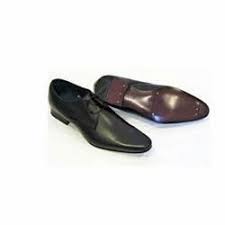
Label: Brogue